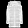
Label: Coat